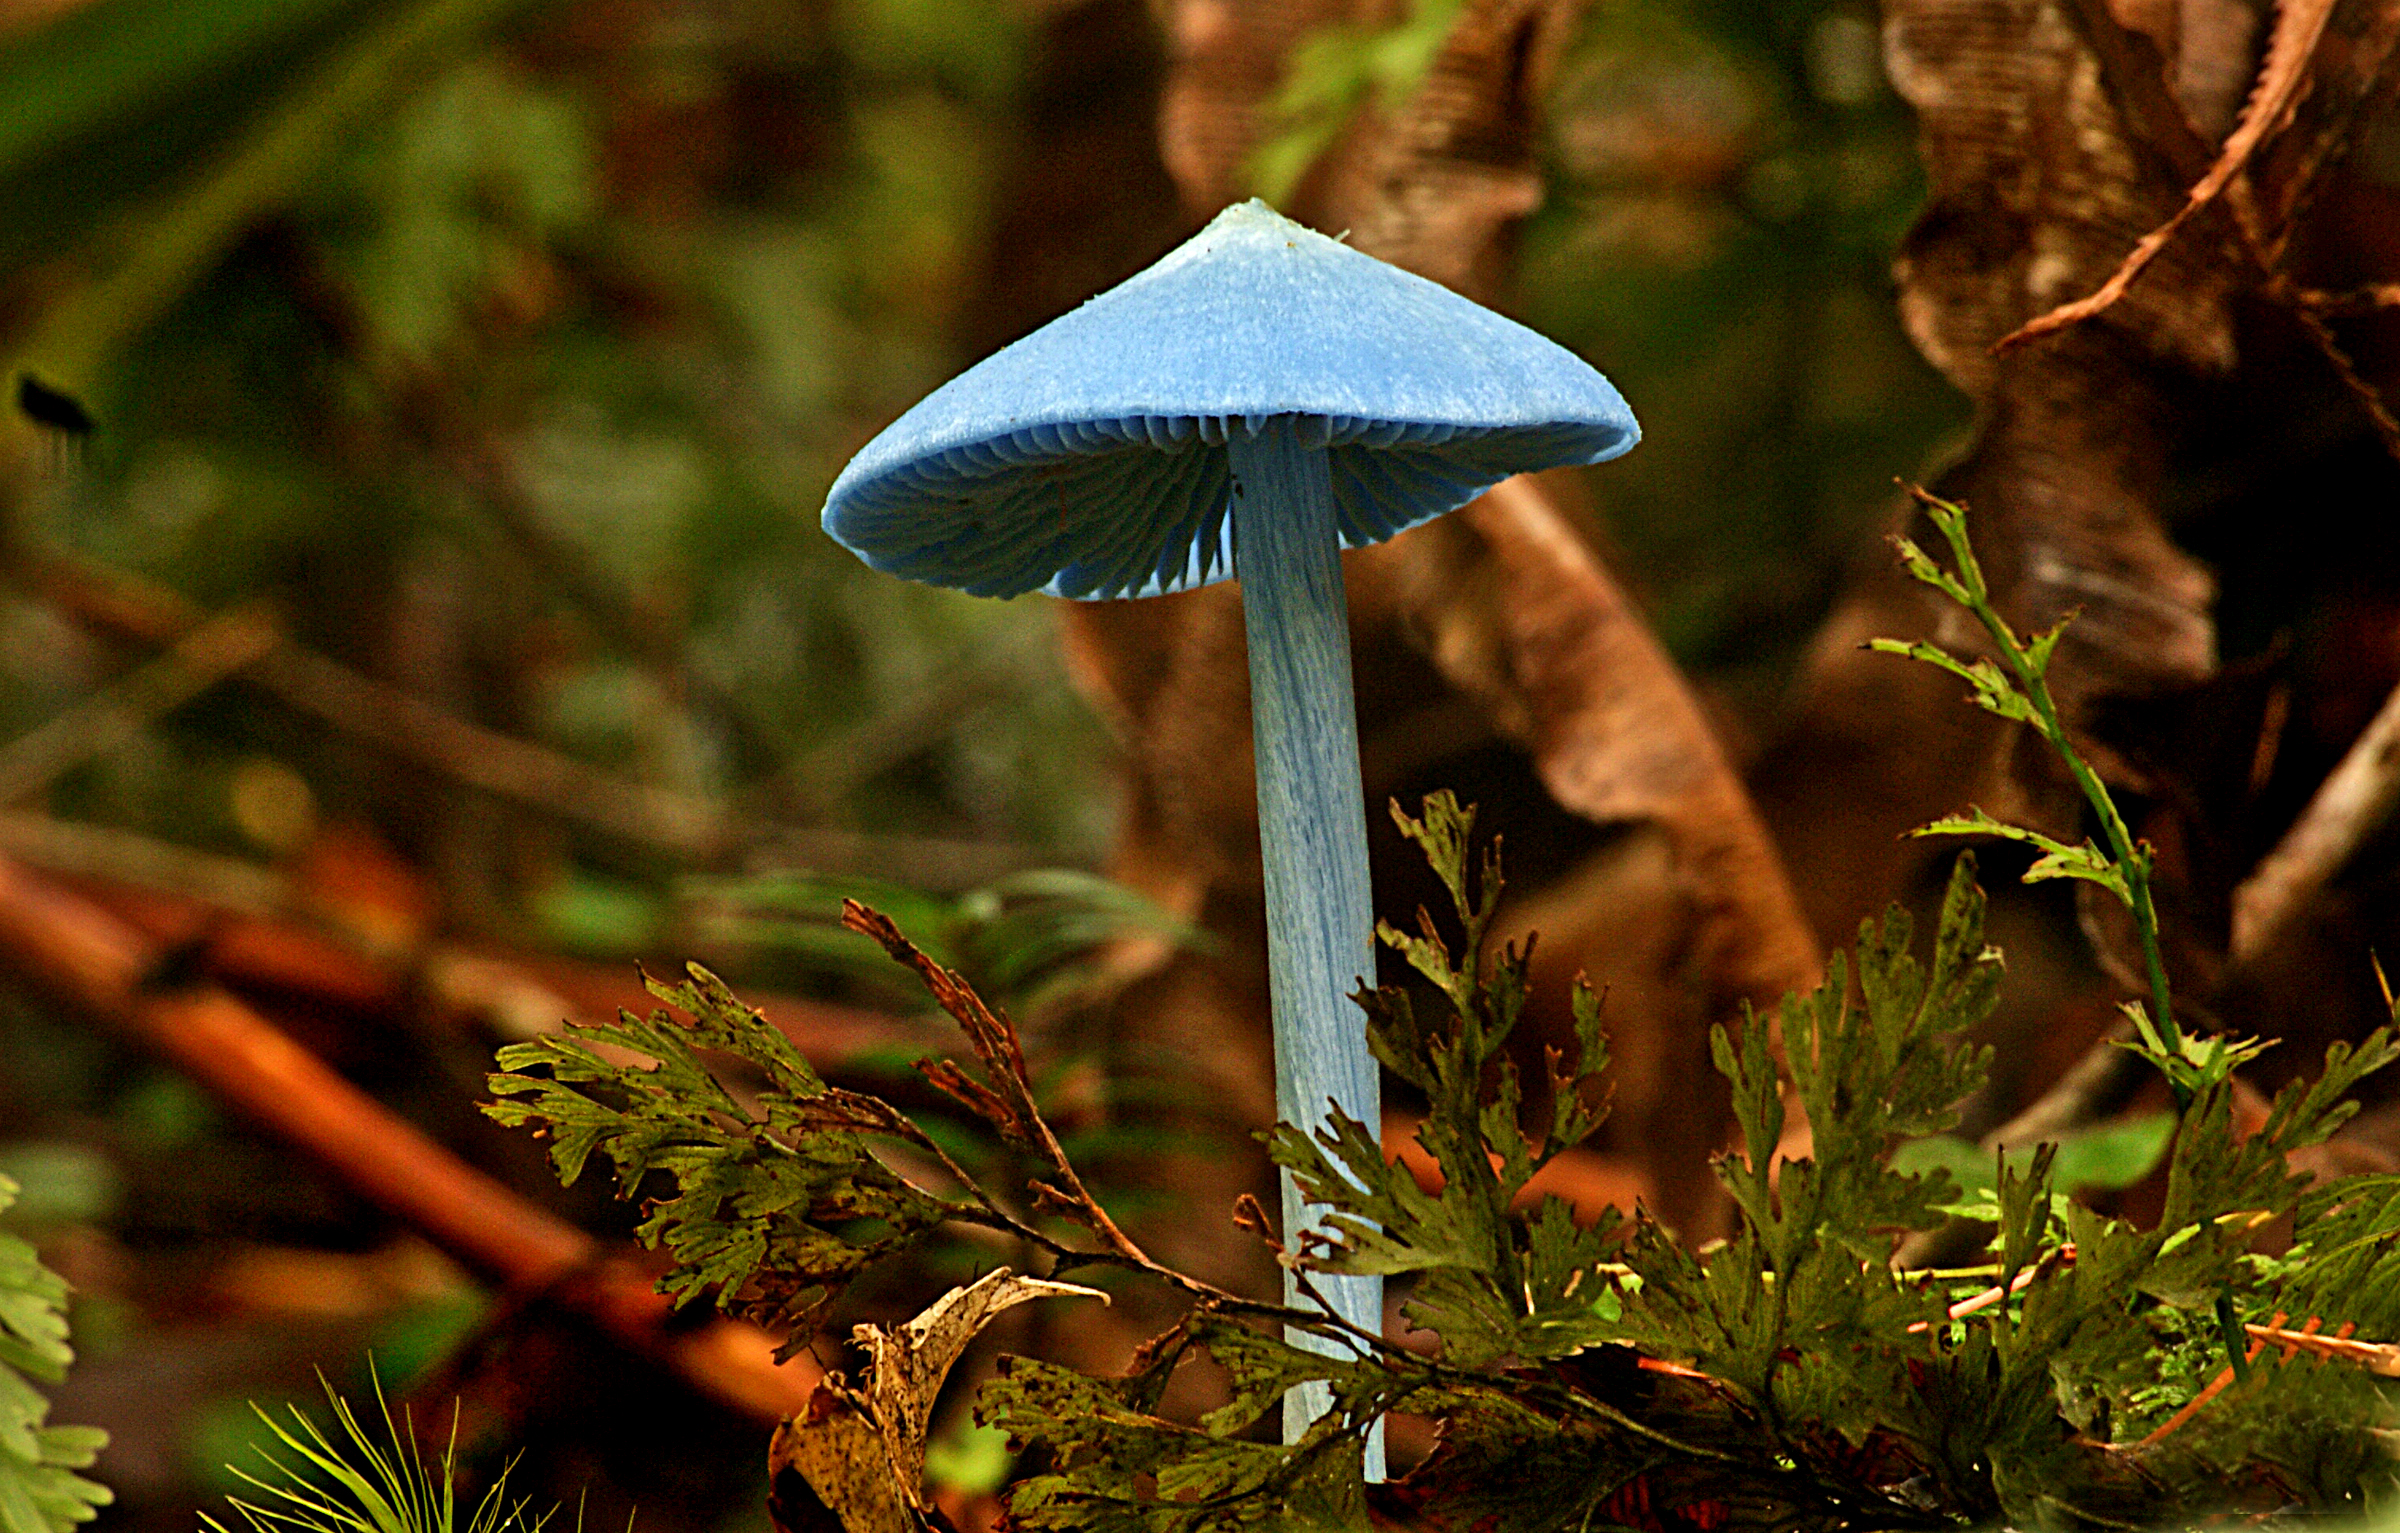
tree, nature, forest, grass, branch, plant, sunlight, leaf, flower, wildlife, green, jungle, autumn, soil, botany, mushroom, flora, season, fauna, fungus, fungi, rainforest, woodland, habitat, entolomahochstetteri, bluefungi, macro photography, natural environment, woody plant